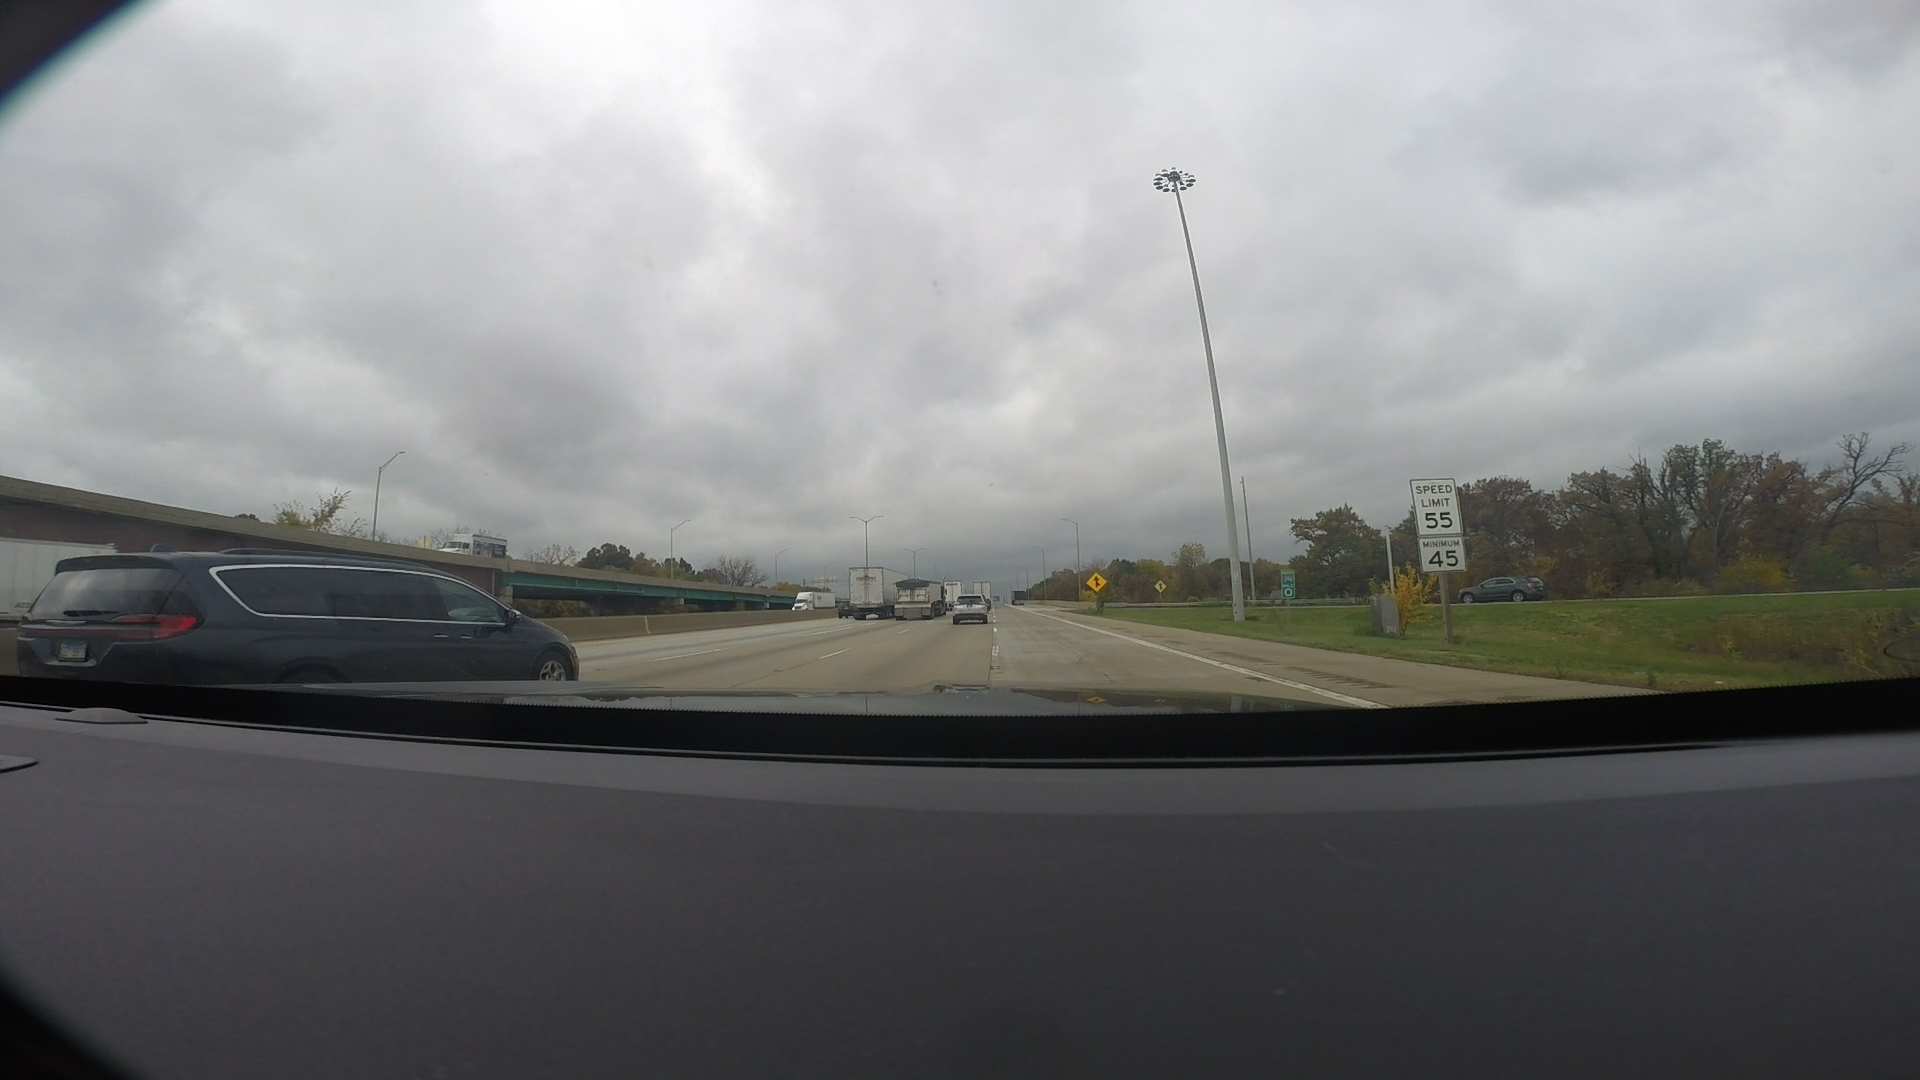
Speed limit sign label: mph55